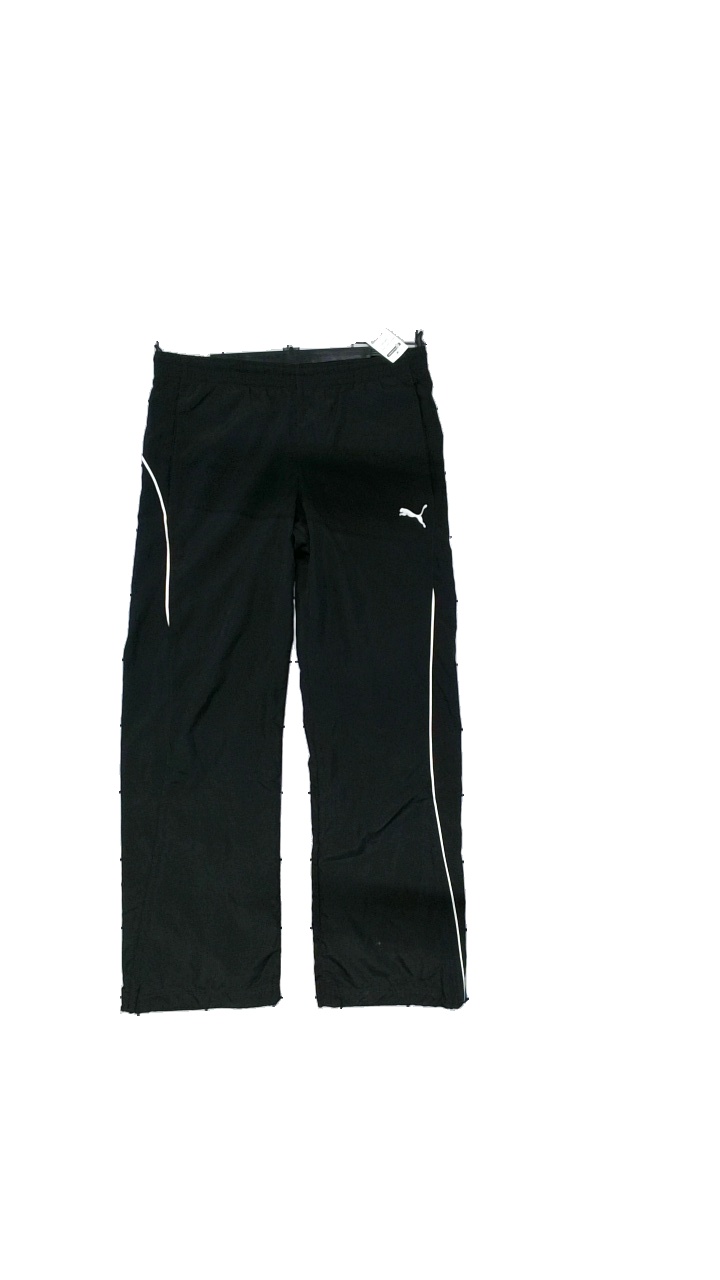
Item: Trousers (Unisex)
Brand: Puma
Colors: Black, White
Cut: Regular, Loose
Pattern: Embroidered
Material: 100% polyester
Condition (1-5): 4
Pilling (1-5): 5
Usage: Reuse
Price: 100-150